Alfred Bate Richards

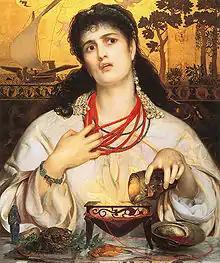
"Medea" (1868) by Frederick Sandys.

In 1869 Richards published "Medea", a poetic rhapsody on the picture by Frederick Sandys. In 1871 his only novel "So very Human" was published, with a title suggested by a phrase from Charles Dickens. Besides the five dramas above, Richards produced four others. One of these, his tragedy of "Norma", based on the libretto of Vincenzo Bellini's opera, was performed for the first time on 5 February 1875 at Belfast, with Miss Wallis in the title rôle. His other dramatic works, which were not published, were "The Prisoner of Toulon", "King Pym, or the Great Rebellion", and "Love and Patience".